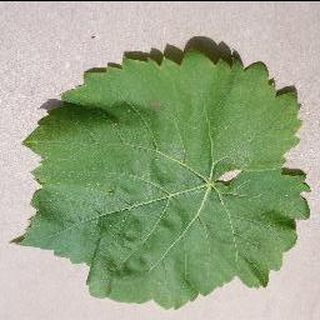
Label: healthy_grape